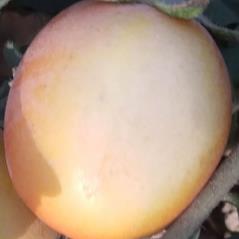
Crop: Tomato
Condition: sunburn-d